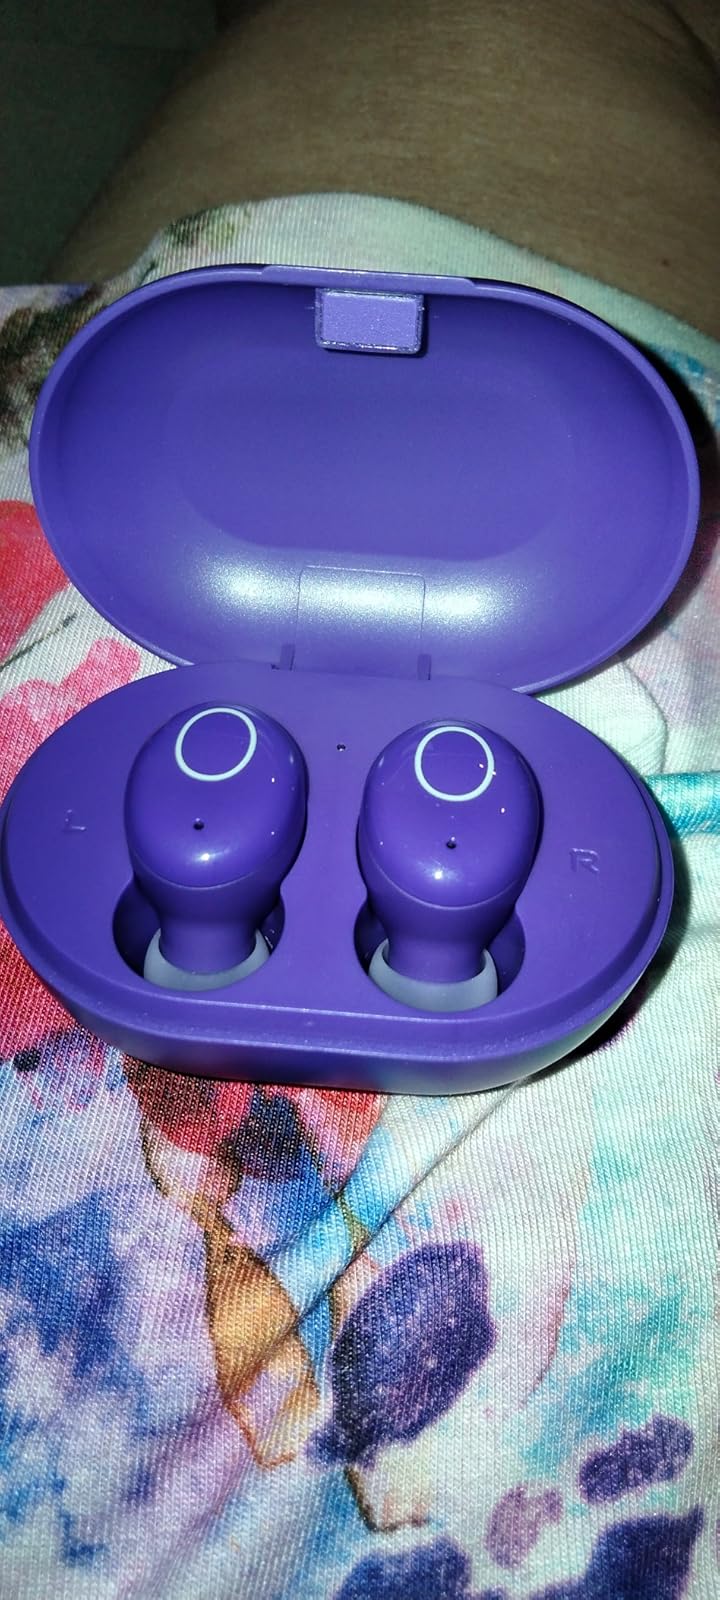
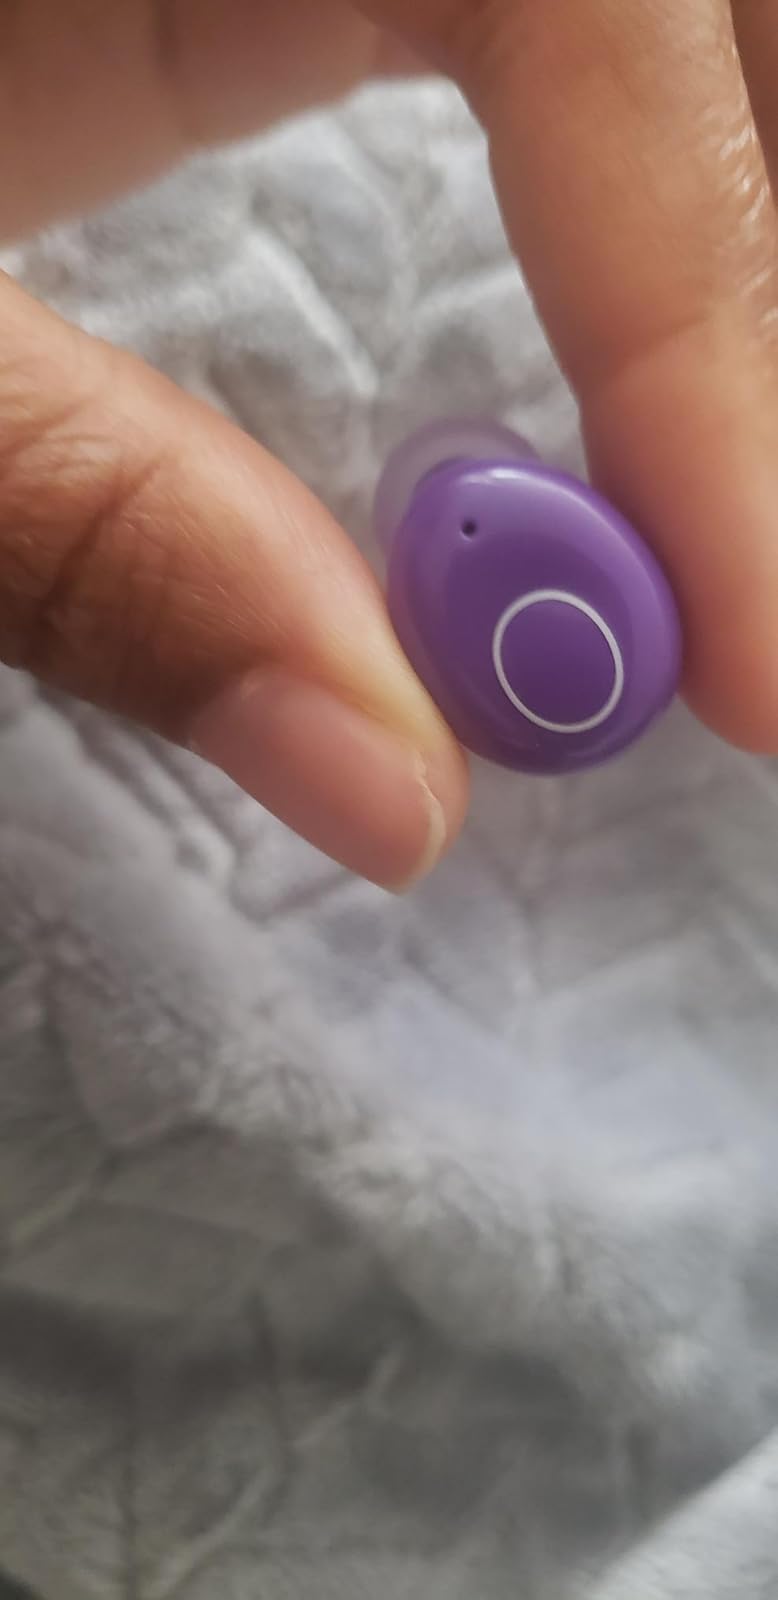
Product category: earbuds
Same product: yes